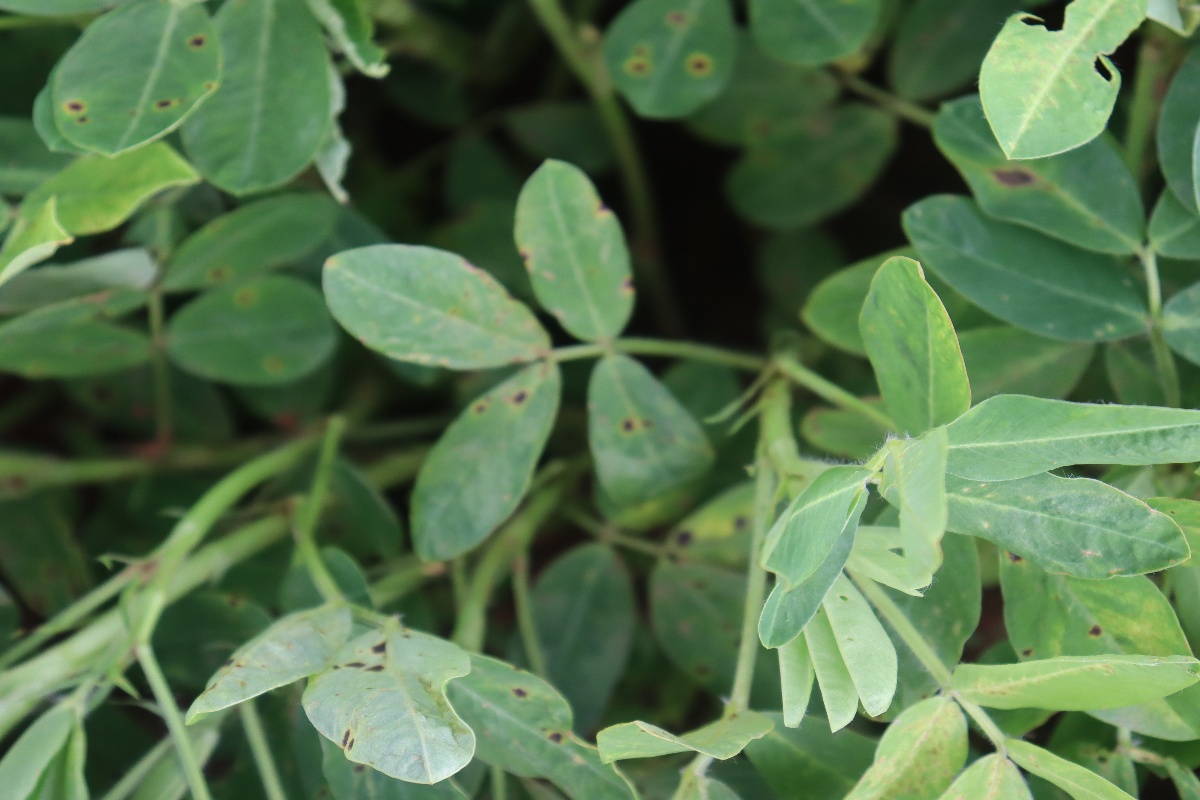
Label: early_leaf_spot